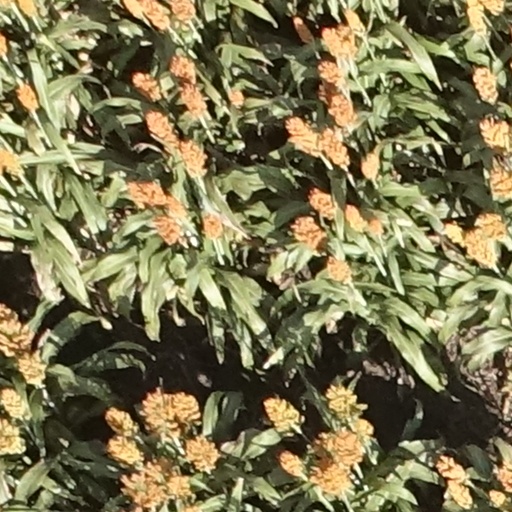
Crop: sorghum